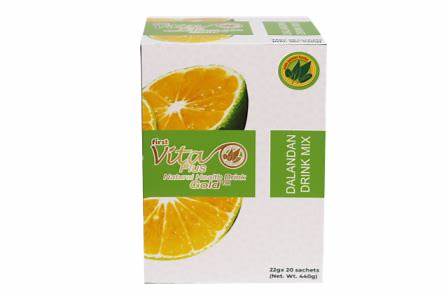
Waste category: cardboard